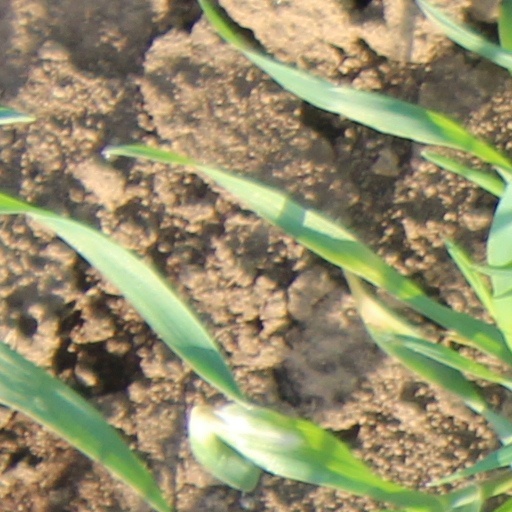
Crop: wheat